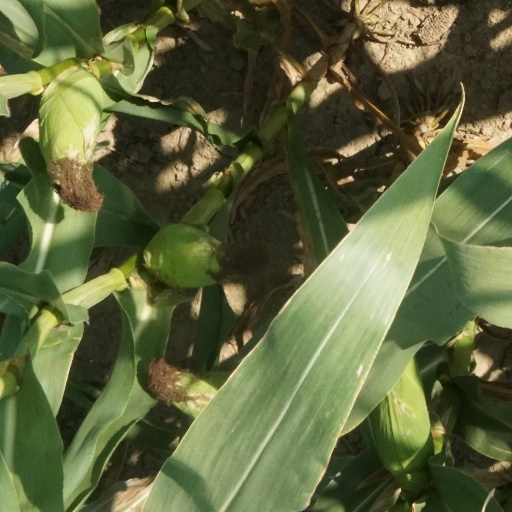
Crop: maize; corn